Square (tool)

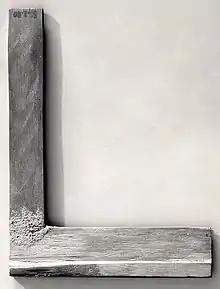
Ancient Egyptian wooden try square from the 20th century BC.

Wooden try squares have survived from Ancient Egypt and Ancient Rome and can be seen in art from the time. From the 18th century squares began to be manufactured in factories, prior to that they were typically made from wood and were often made by the tradesmen themselves. Some woodworkers continue to make their own squares.